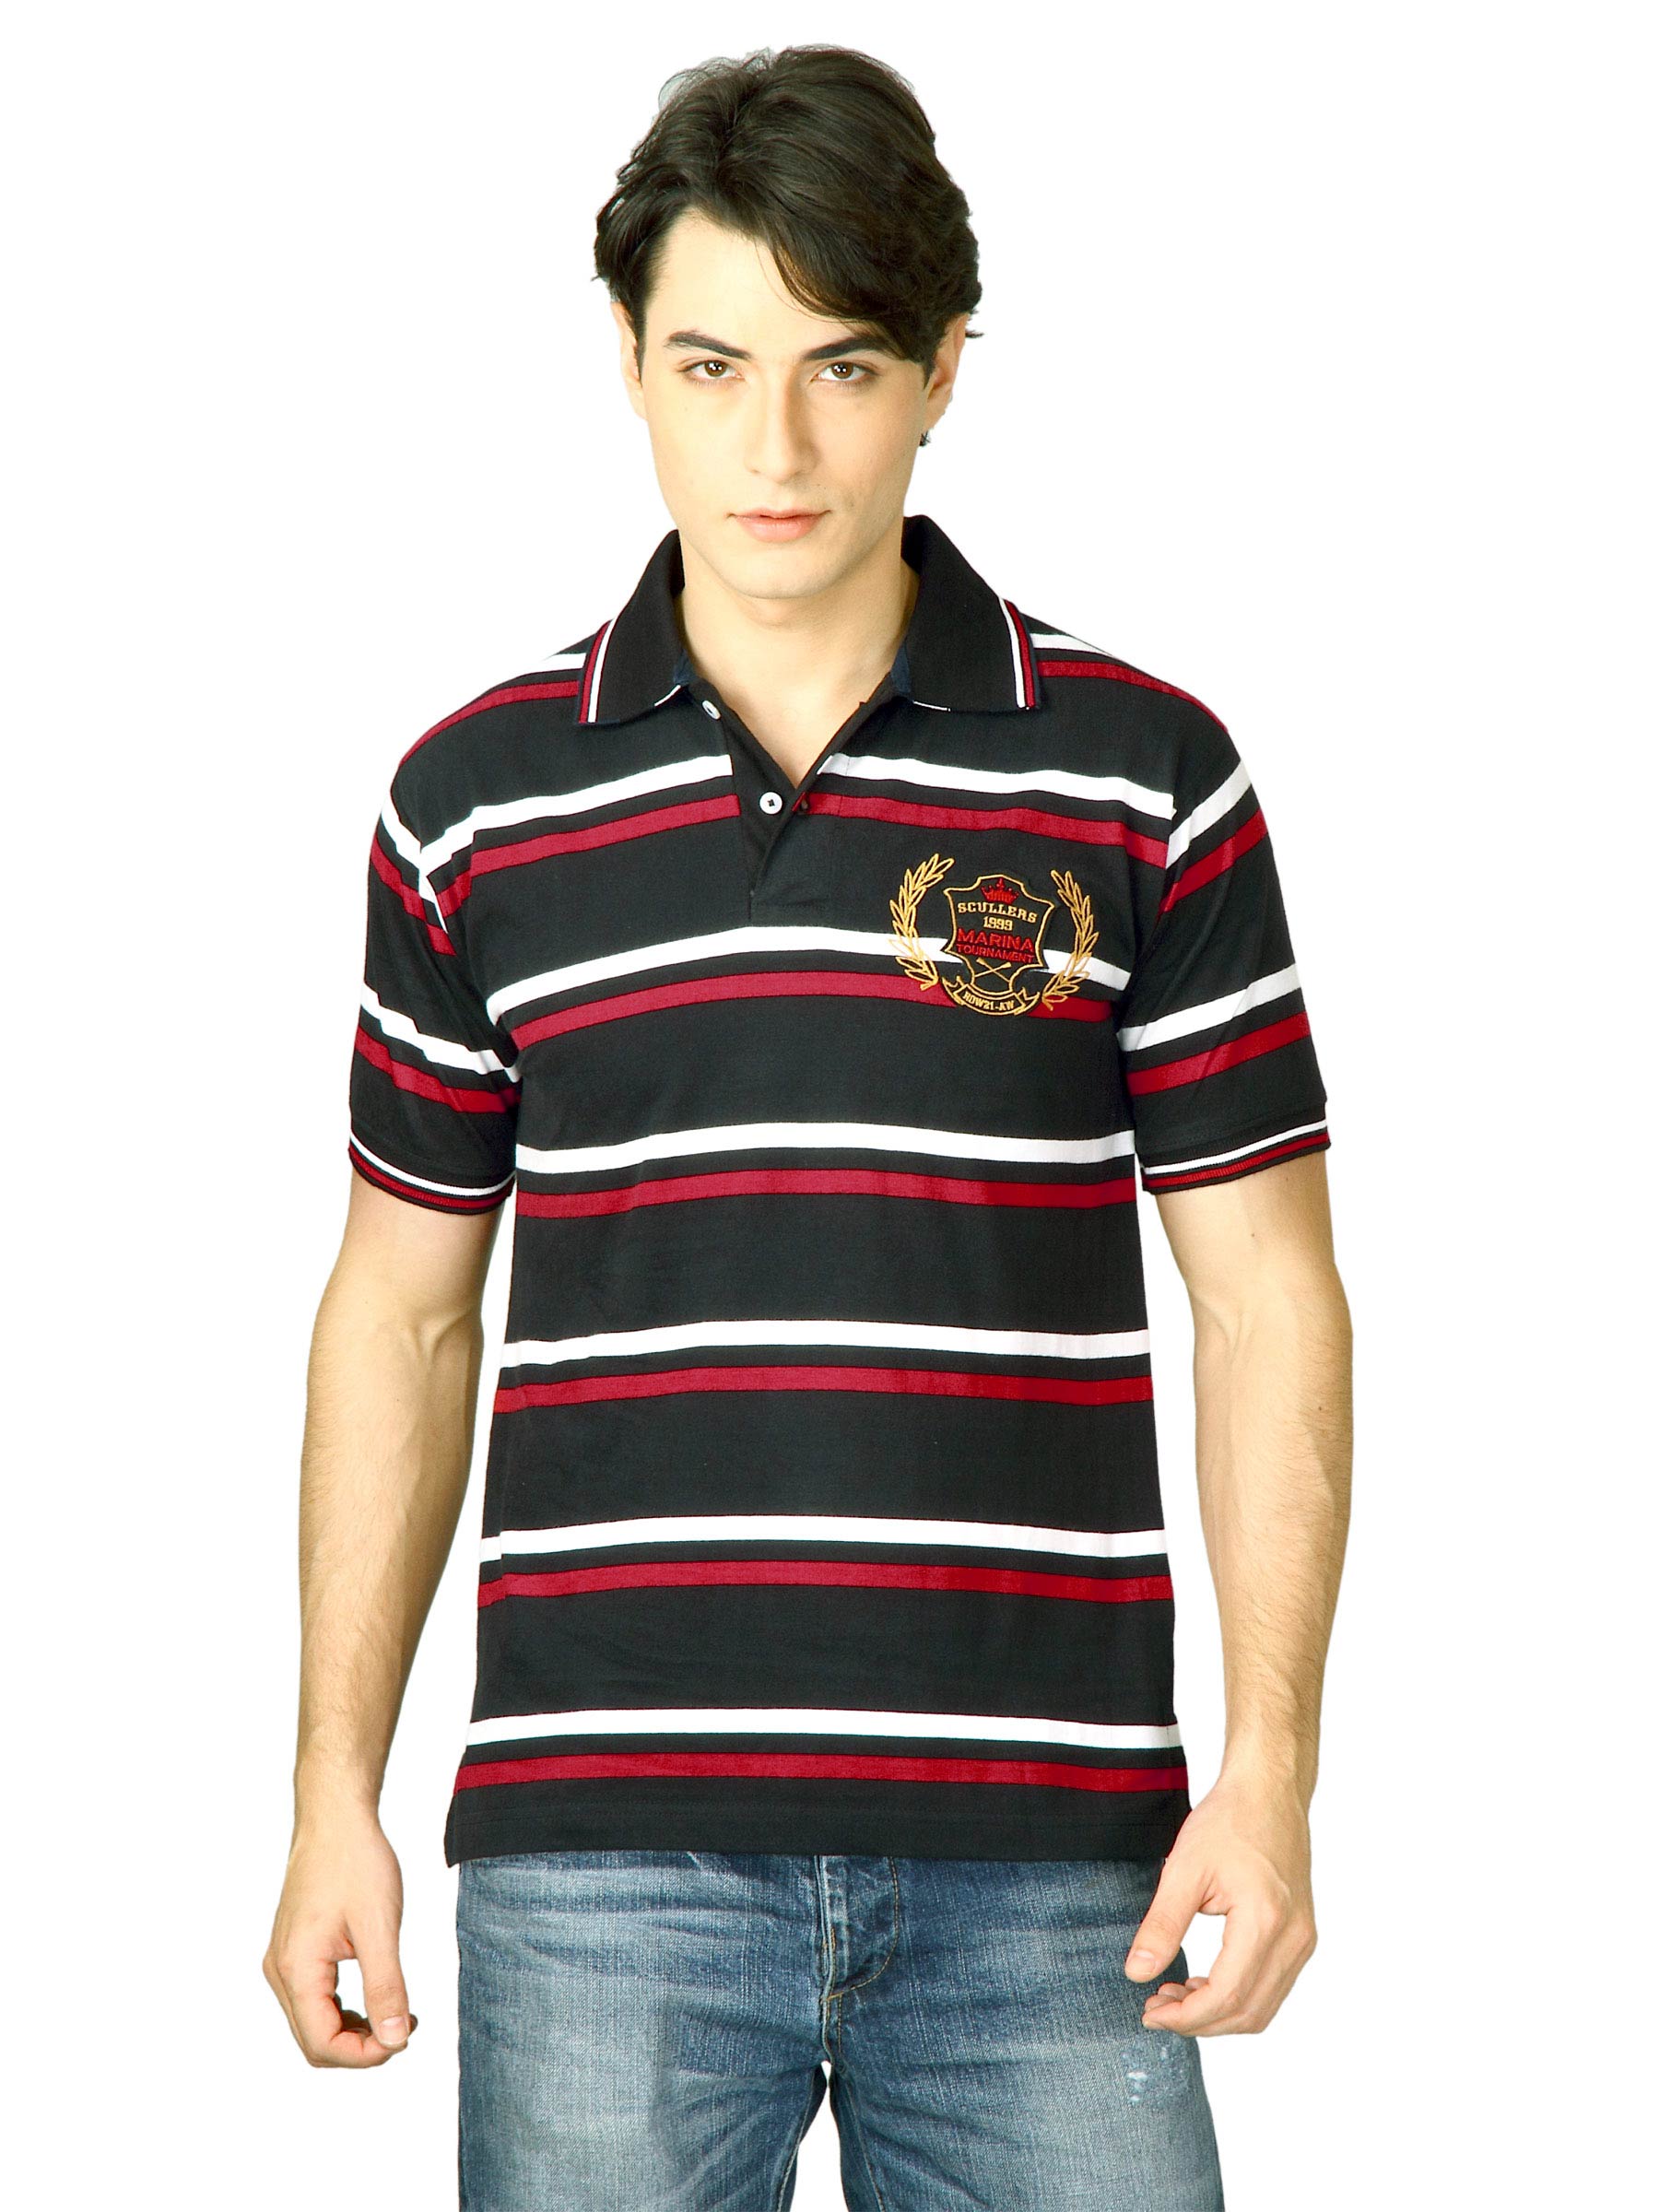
Scullers Men Black Polo T-Shirts
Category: Apparel / Topwear / Tshirts
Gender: Men
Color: Black
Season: Fall 2011
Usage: Casual